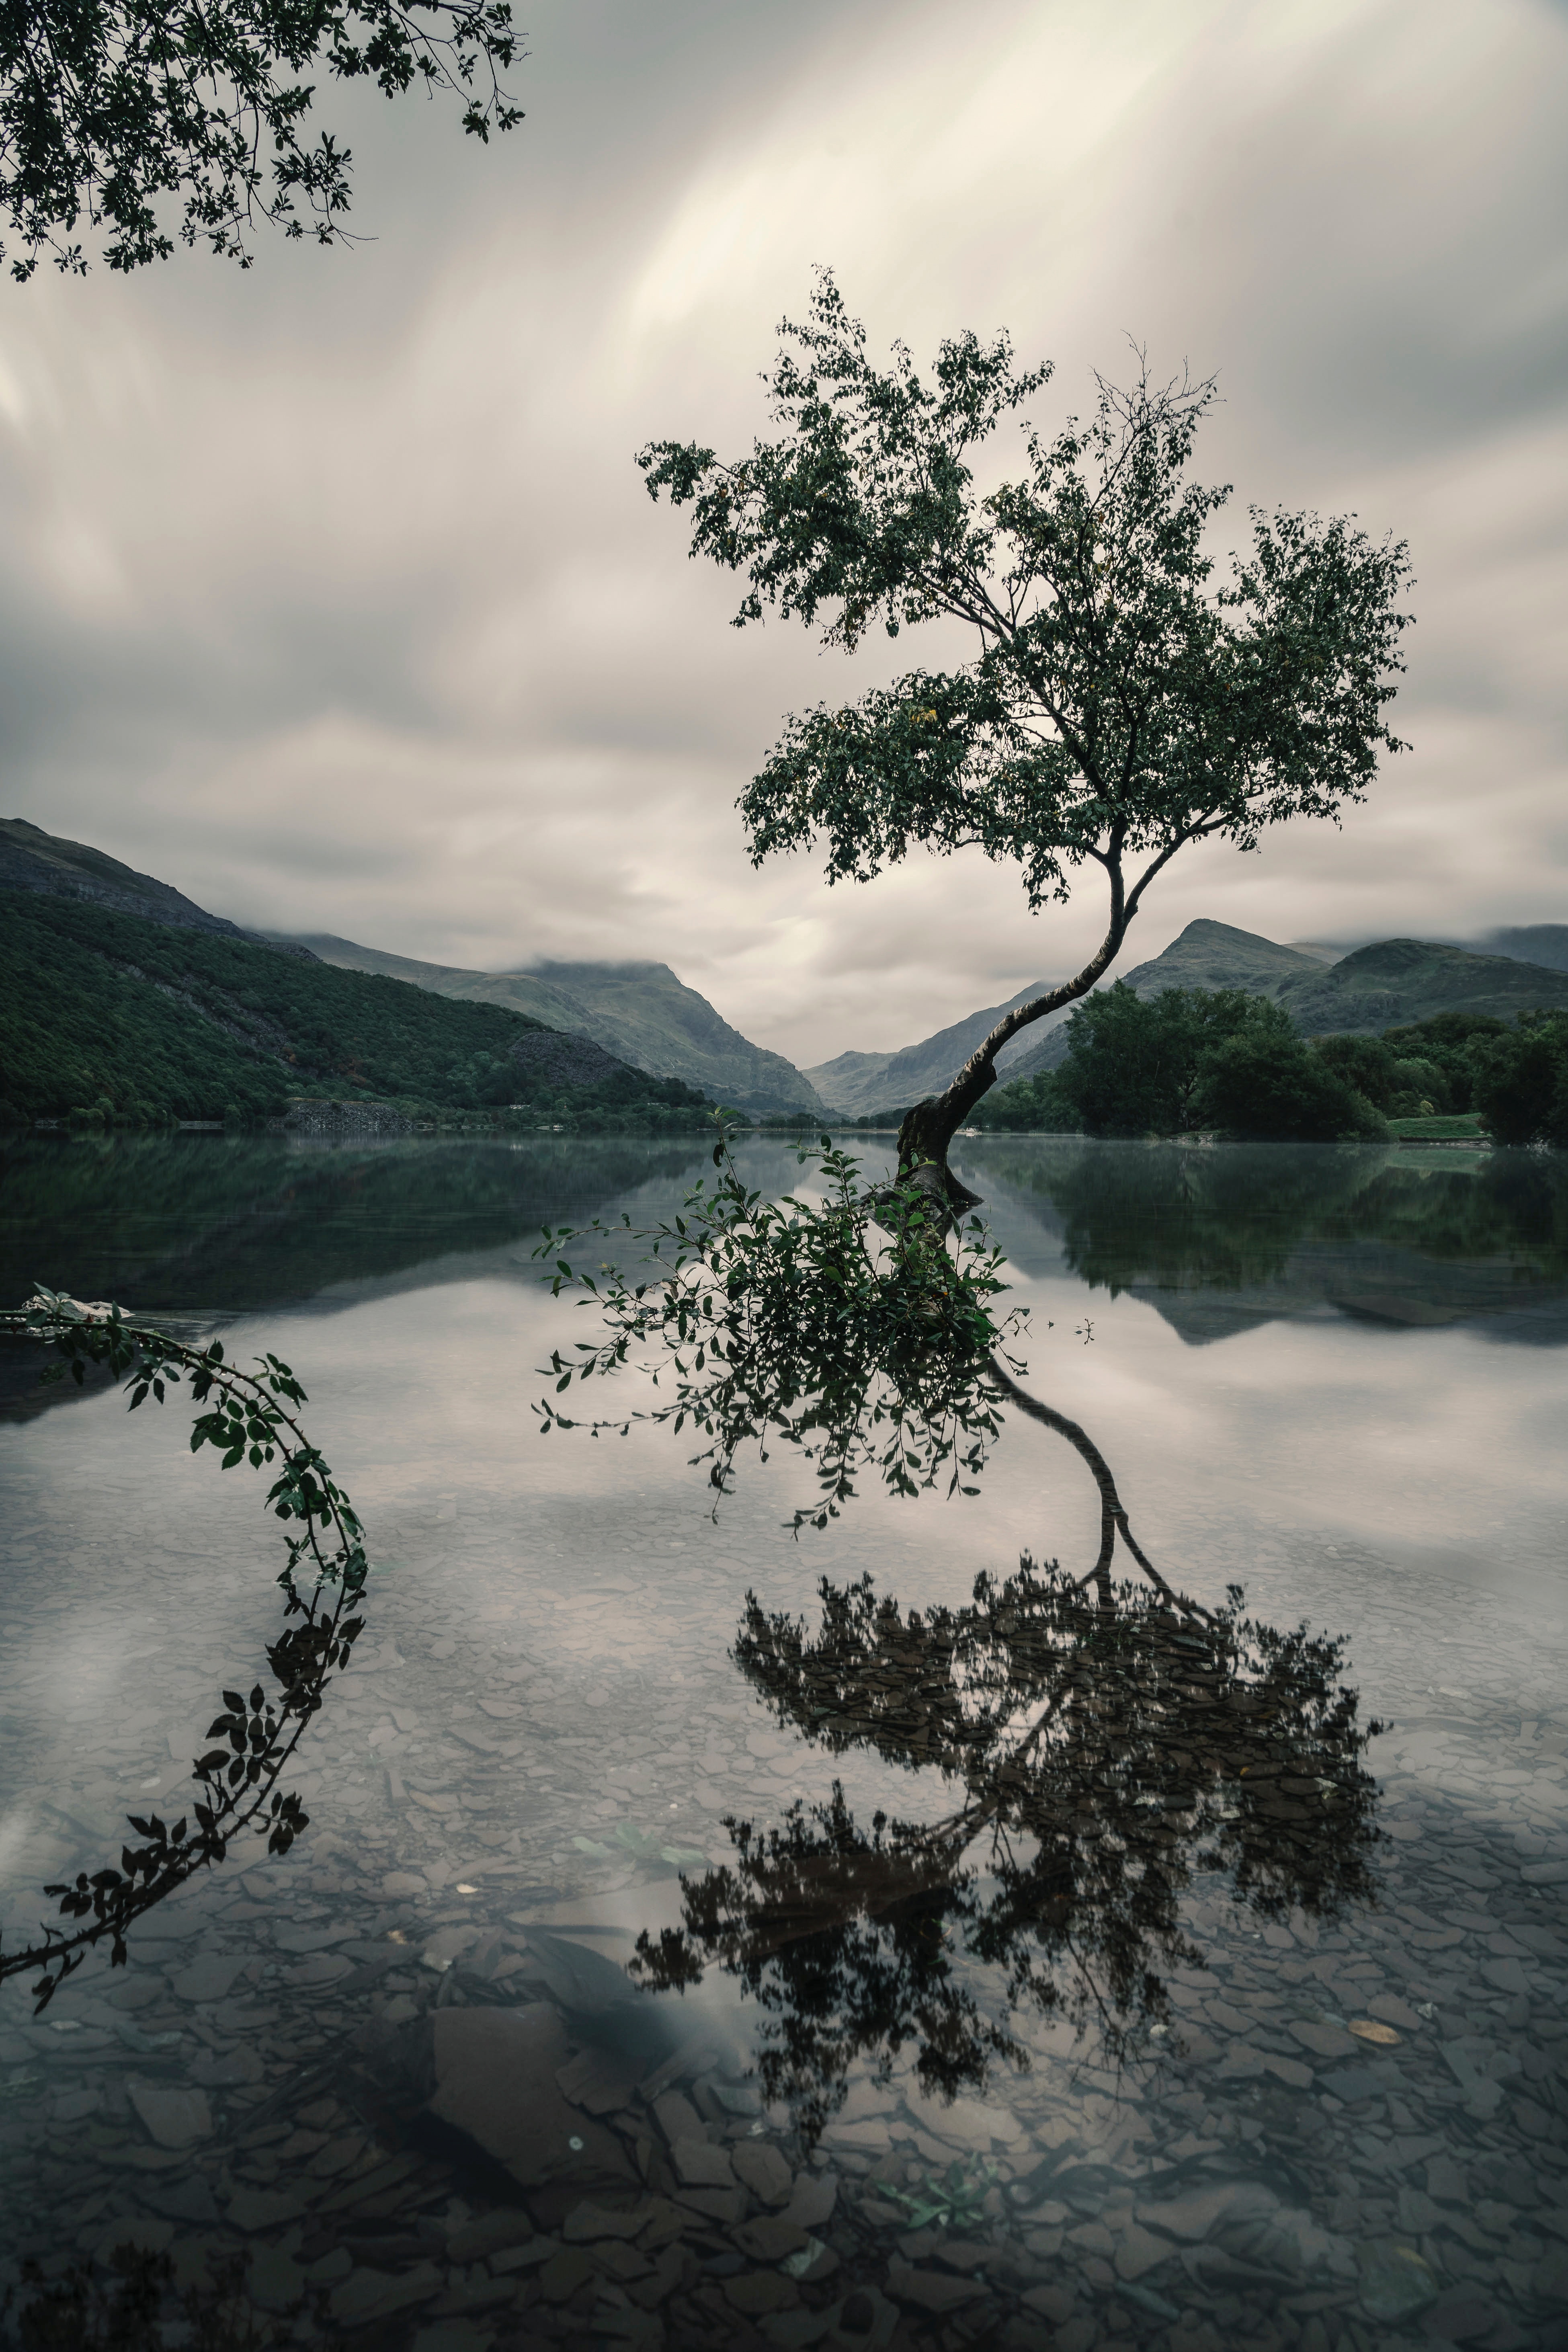
reflection, water, sky, nature, tree, cloud, woody plant, loch, lake, branch, river, atmosphere, morning, leaf, lake district, calm, plant, bank, landscape, reservoir, mountain, sunlight, computer wallpaper, mist, dawn, meteorological phenomenon, water resources, evening, horizon, watercourse, stock photography